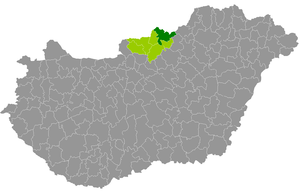
Le district de Salgótarján est un des 6 districts du comitat de Nógrád en Hongrie. Il compte 64 504 habitants et rassemble 29 localités : 28 communes et une seule ville, Salgótarján, son chef-lieu.